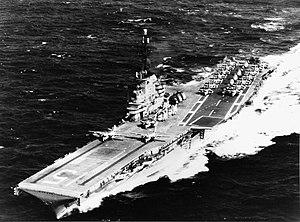
L’USS Randolph (CV-15) est un porte-avion de classe Essex de l'United States Navy. Il fut en service entre 1944 et 1969.